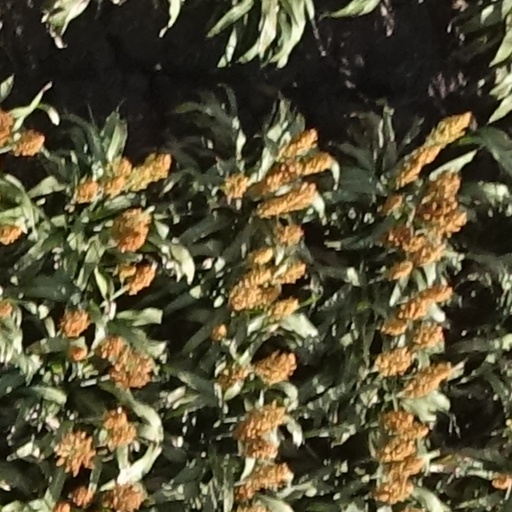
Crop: sorghum